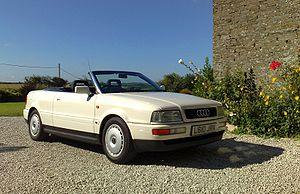
Audi 80 a été le nom de quatre générations d'automobiles - du segment intermédiaire-supérieur - fabriquées par le constructeur allemand Audi. La première génération d'Audi 80 a tracé l'avenir de la nouvelle génération de familiales pour tous, basée sur le fameux adage de la marque — « Vorsprung durch Technik » — toujours en application.